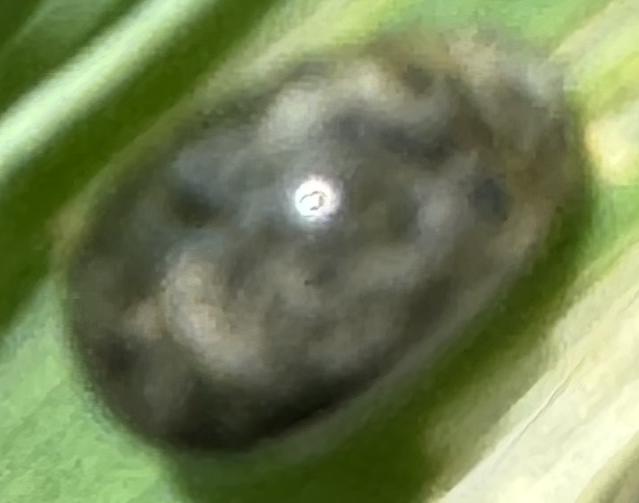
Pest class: cereal_leaf_beetle